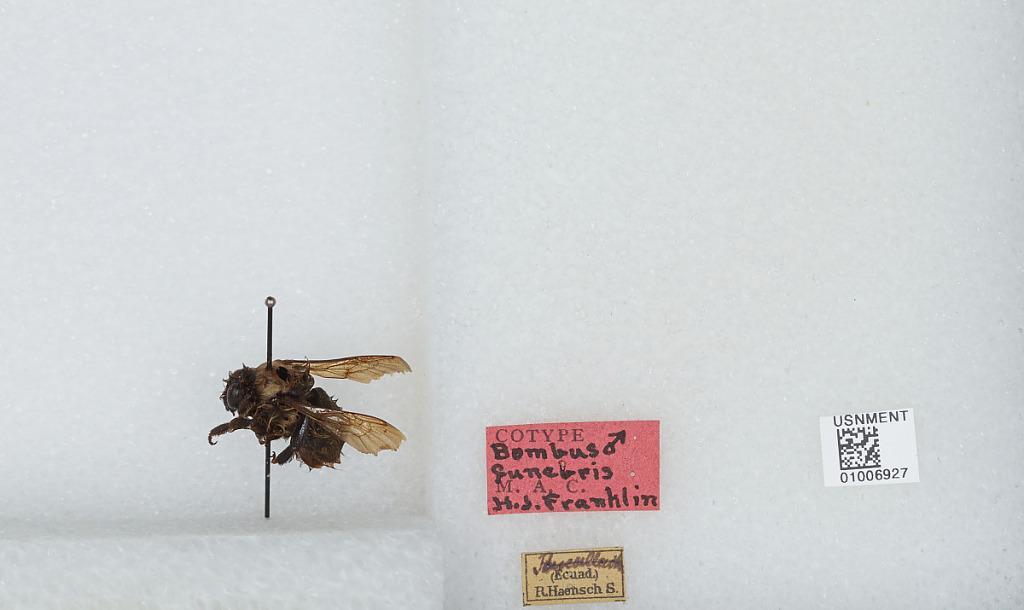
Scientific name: Bombus (Funebribombus) funebris funebris Smith
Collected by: R. Haensch
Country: Ecuador